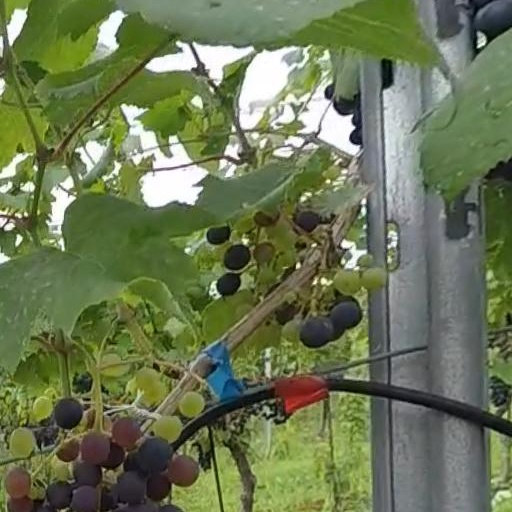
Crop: grape